Battle Arena Toshinden 3

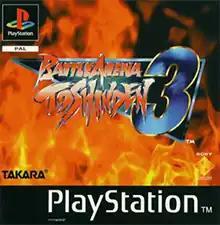
North American cover art featuring Rungo (right) and Zola (left)

Battle Arena Toshinden 3 is a 1996 fighting game developed by Tamsoft and published by Takara for the PlayStation. Released in December 1996 and globally in March 1997, it serves as the sequel to "Battle Arena Toshinden 2". There were changes such as enclosed arenas and altered mechanics. The game also added a large selection of new characters, although most of them are merely palette swapped without their own movesets. The game received mixed reviews.